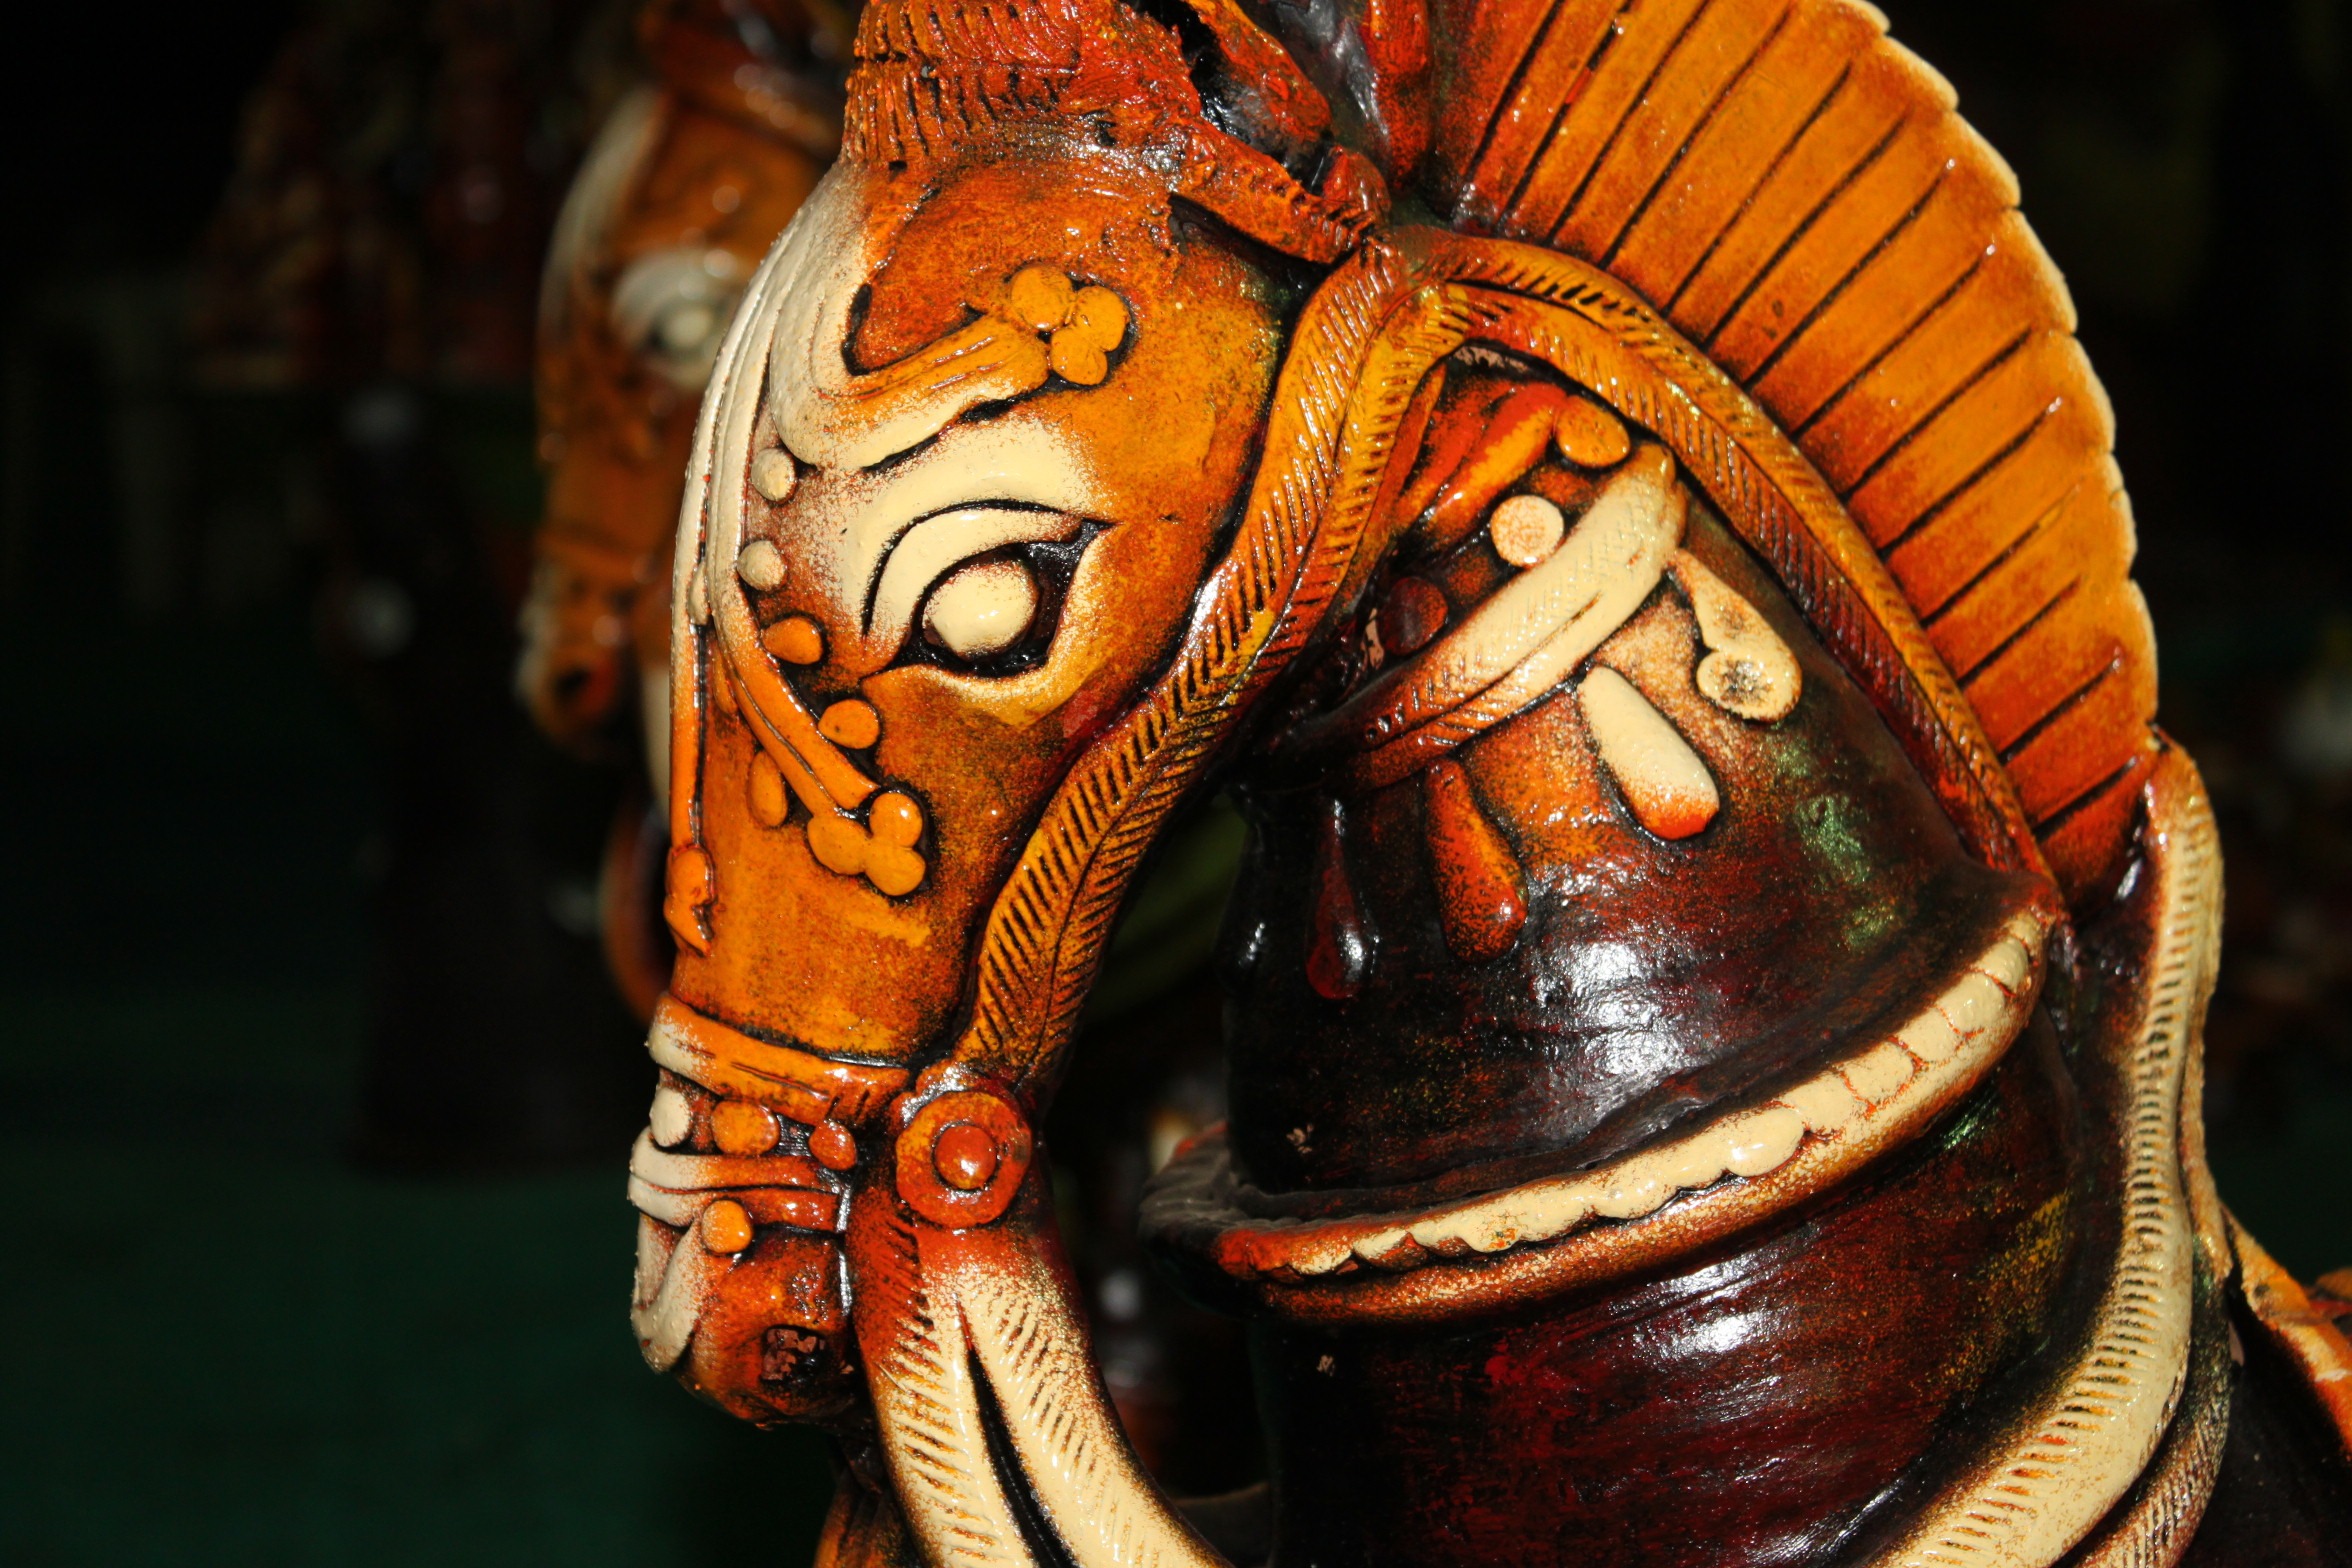
statue, decoration, green, horse, ceramic, brown, clothing, historic, sculpture, art, mask, temple, head, carving, costume, indian, middle ages, glossy, cultural